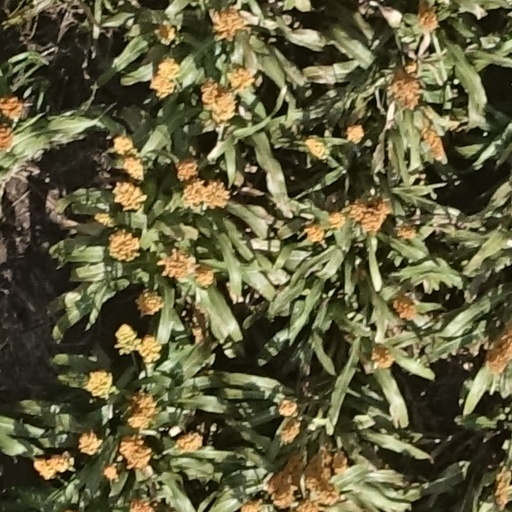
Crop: sorghum